Bessie Spencer

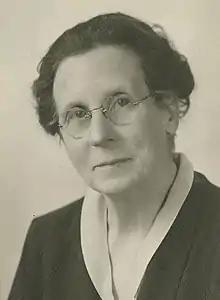
Spencer in 1945

Anna Elizabeth Jerome Spencer (16 November 1872 – 23 October 1955) was a notable New Zealand school principal, orchardist and community leader. She was born in Napier, New Zealand, in 1872.